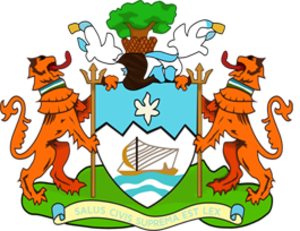
Freetown
Freetown er hovedstaden og den største by i Sierra Leone. Den ligger på Freetown-halvøen på Atlanterhavskysten. Byen har 951.000 indbyggere.